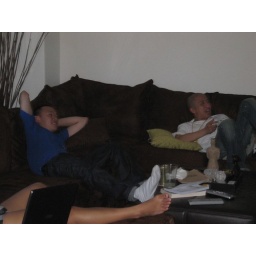
Ahin and Chris lounging on the most comfortable 12 person couch in the world